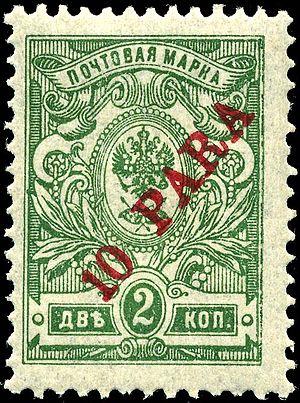
Ceci est une introduction à l'histoire postale et philatélique de l'Empire ottoman.
L'histoire philatélique et postale de la Russie et de l'Union des républiques socialistes soviétiques sont liées.